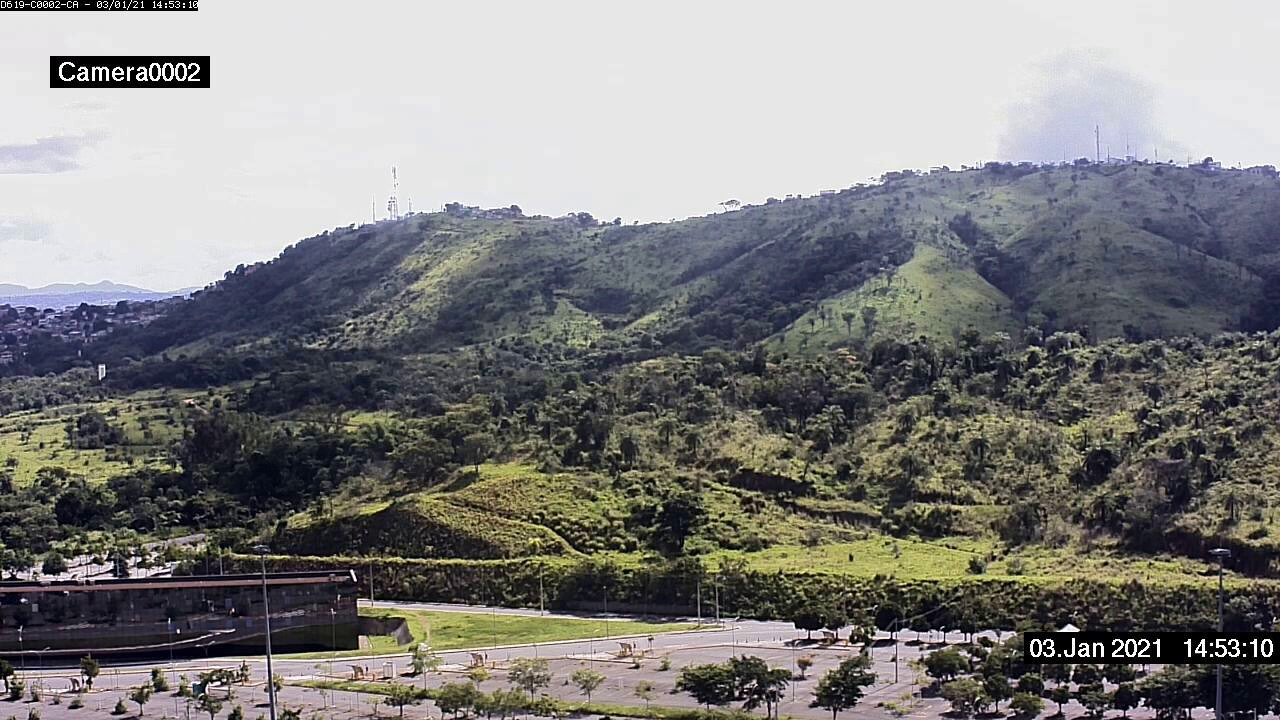
Fire: no
Smoke: no